Abercorn Street

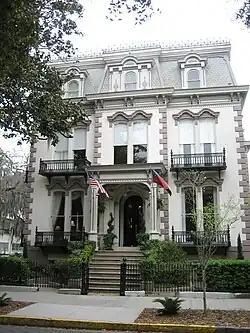
The Hamilton–Turner Inn in Lafayette Square

Below is a selection of notable buildings and structures on Abercorn Street, all in Savannah's Historic District. From north to south: